Jaane Hoga Kya

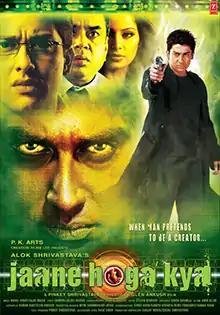
Official Movie Poster

Jaane Hoga Kya is a 2006 Indian Hindi-language science fiction film directed by Glen Barretto and Ankush Mohla. It stars Aftab Shivdasani, Bipasha Basu, Rahul Dev, Paresh Rawal, Tinnu Anand and Preeti Jhangiani. The film began production in 2003 and was released in India on 1 September 2006. It was a commercial failure.